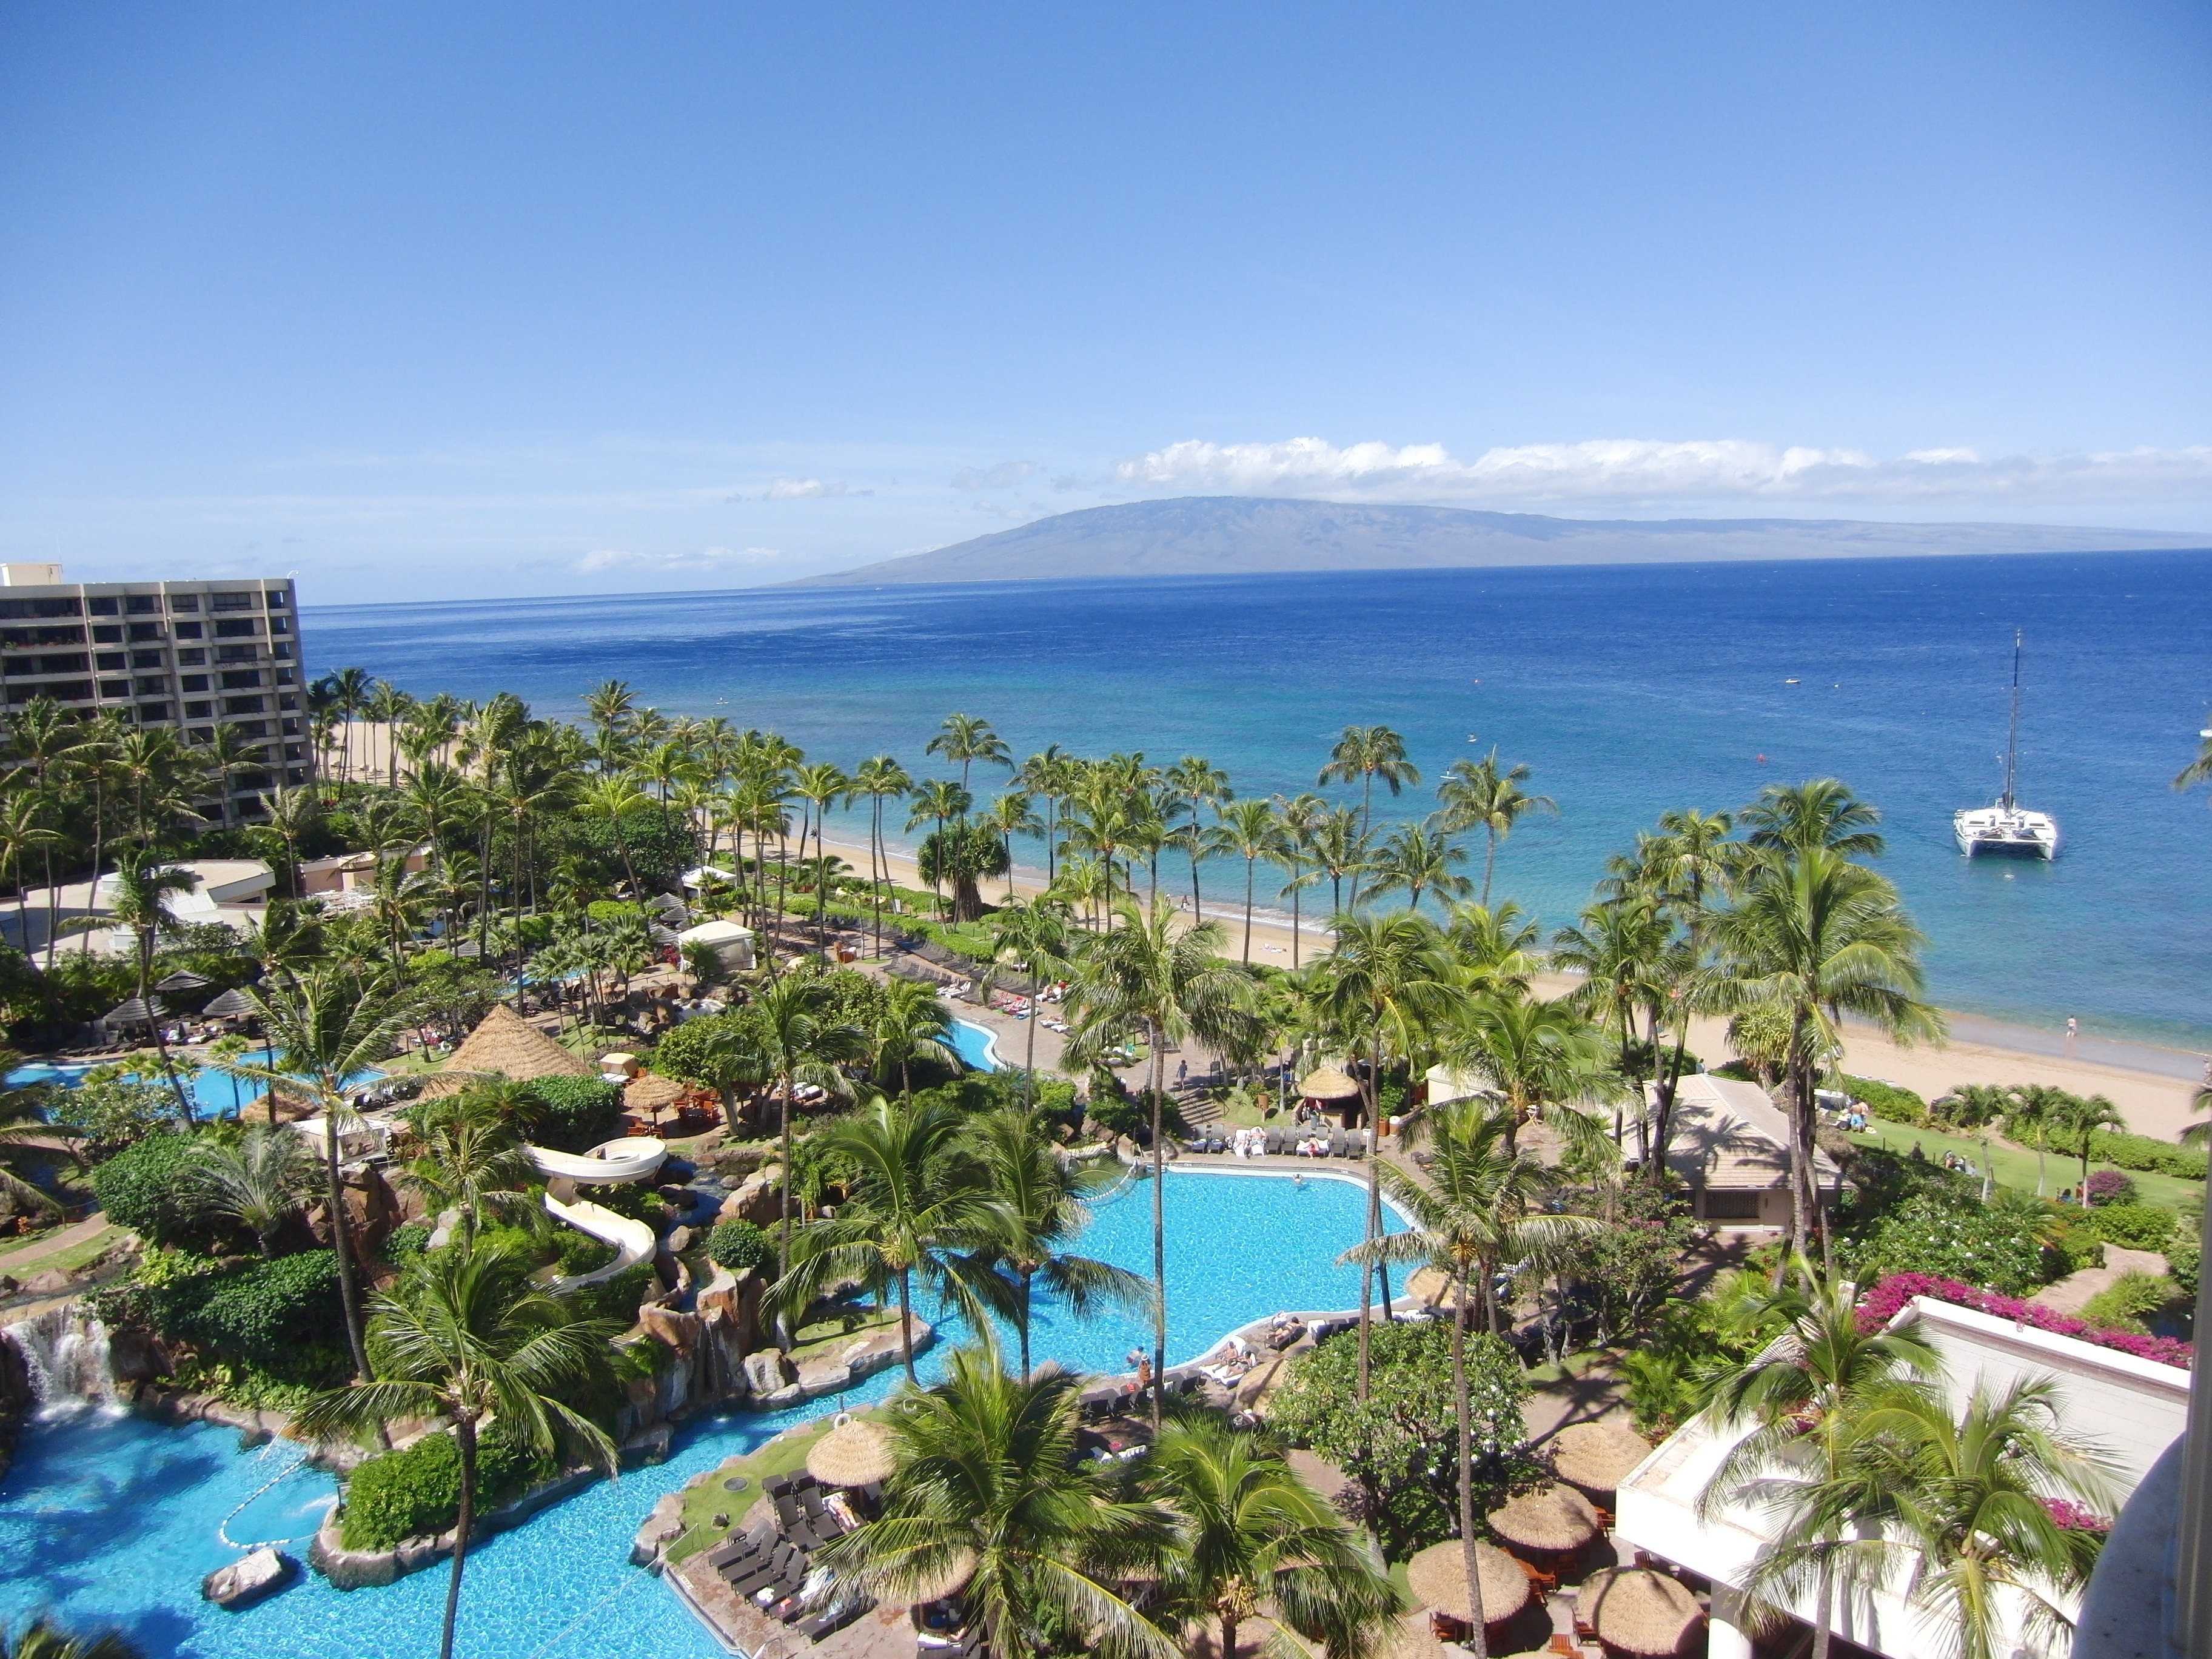
beach, sea, coast, ocean, vacation, travel, coastline, recreation, pool, idyllic, paradise, tranquil, tropical, holiday, bay, island, property, marina, hawaii, tourism, leisure, sunny, relaxation, luxury, hotel, resort, estate, caribbean, exotic, maui, condominium, real estate